Eastern Panamanian montane forests

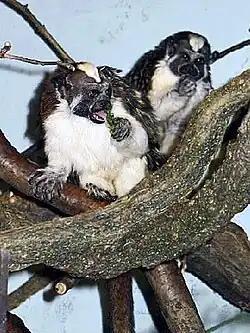
The endemic Geoffroy's tamarin ("Saguinus geoffroyi")

The Eastern Panamanian montane forests ecoregion, situated on the land bridge between the Americas, and with different elevations and climates, has diverse fauna.